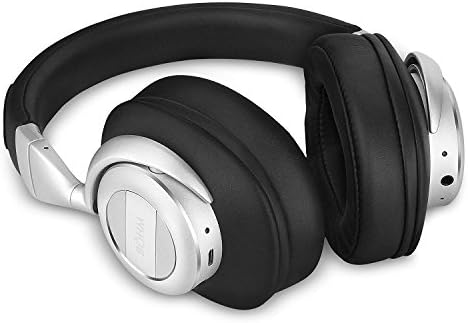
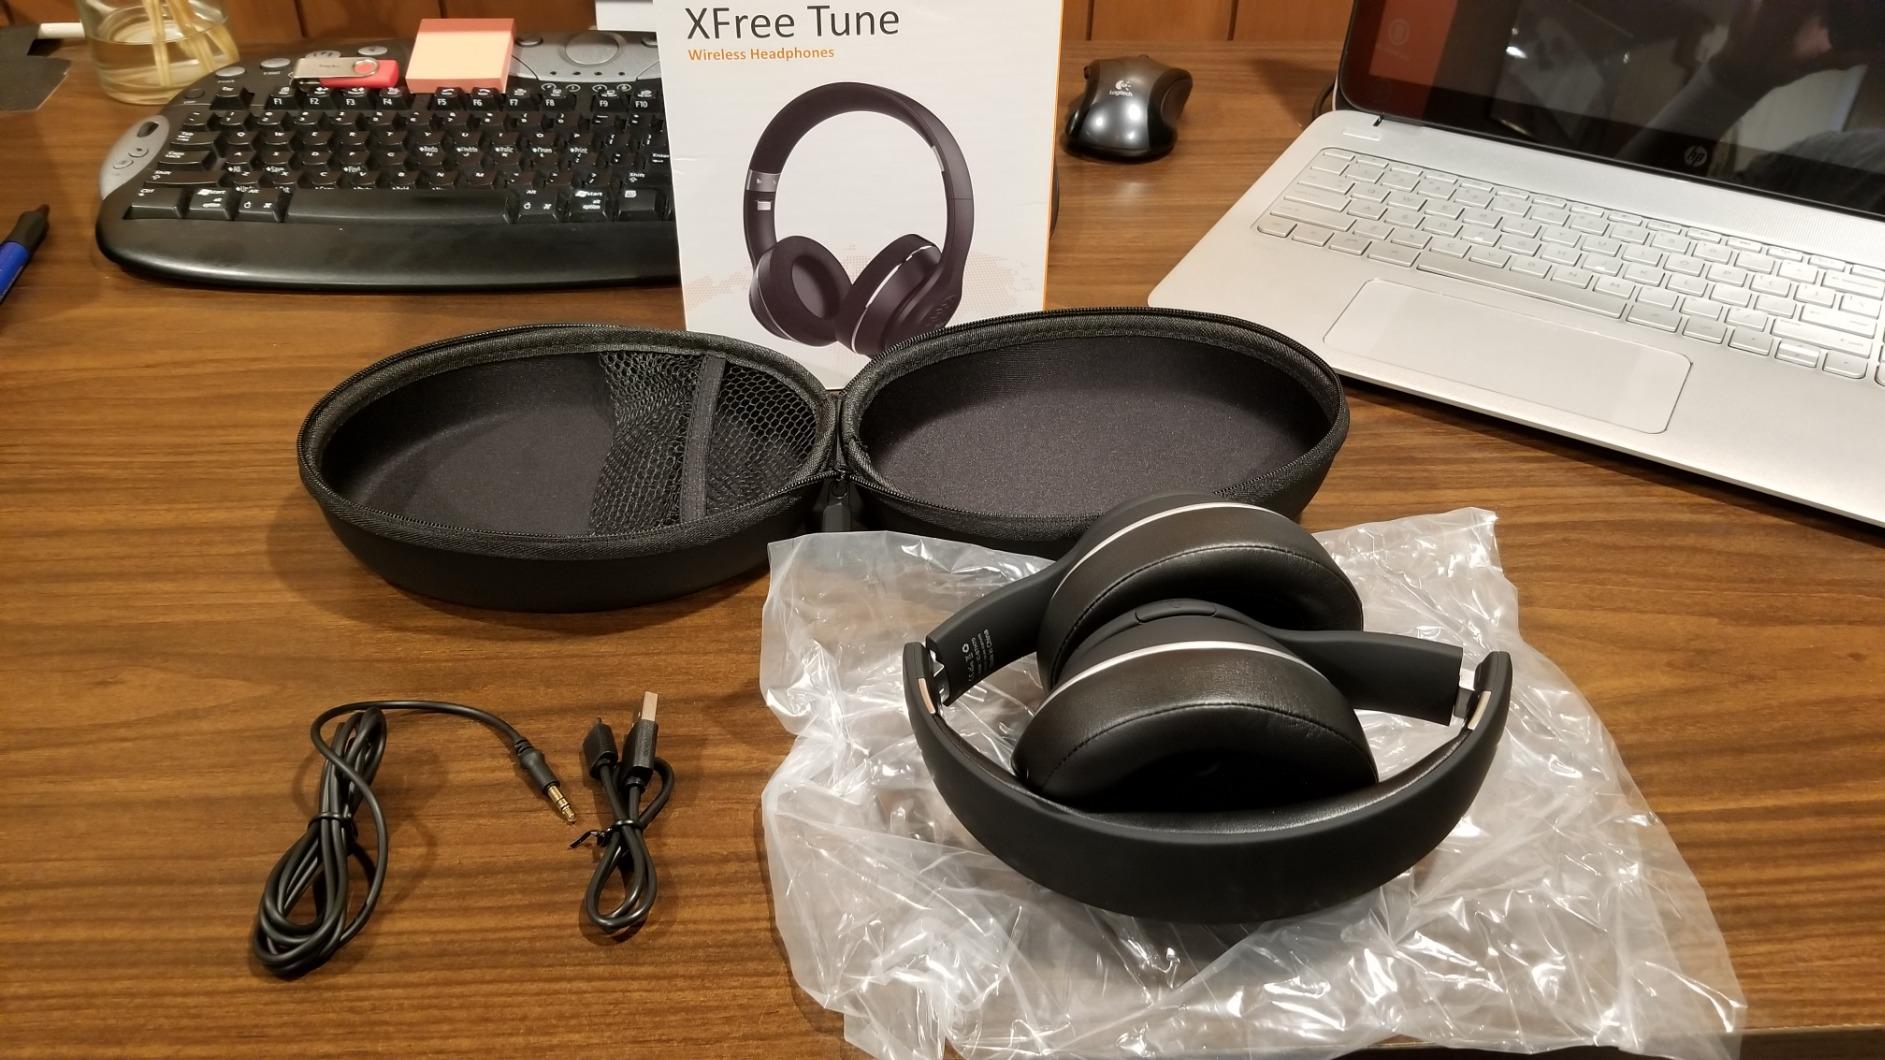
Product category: headphones
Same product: no